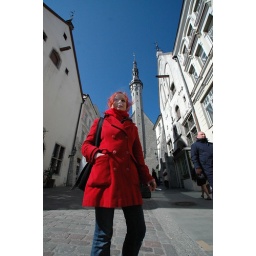
red girl in tallin